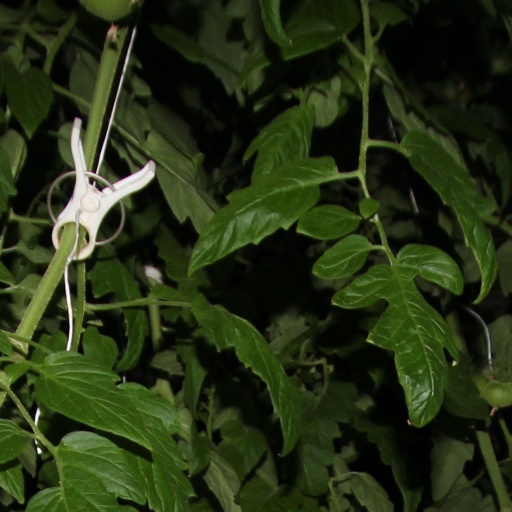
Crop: tomato